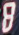
Number: 8